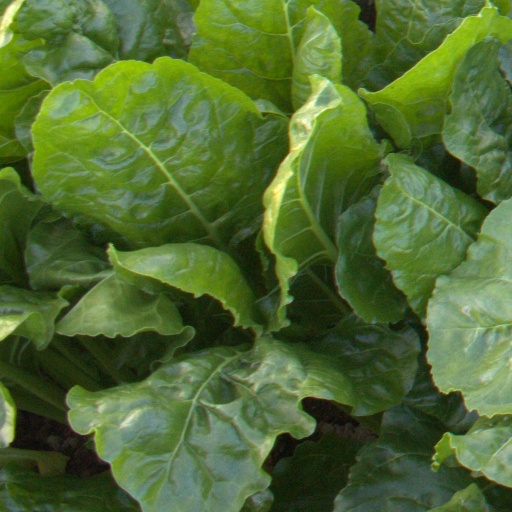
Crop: sugar beet